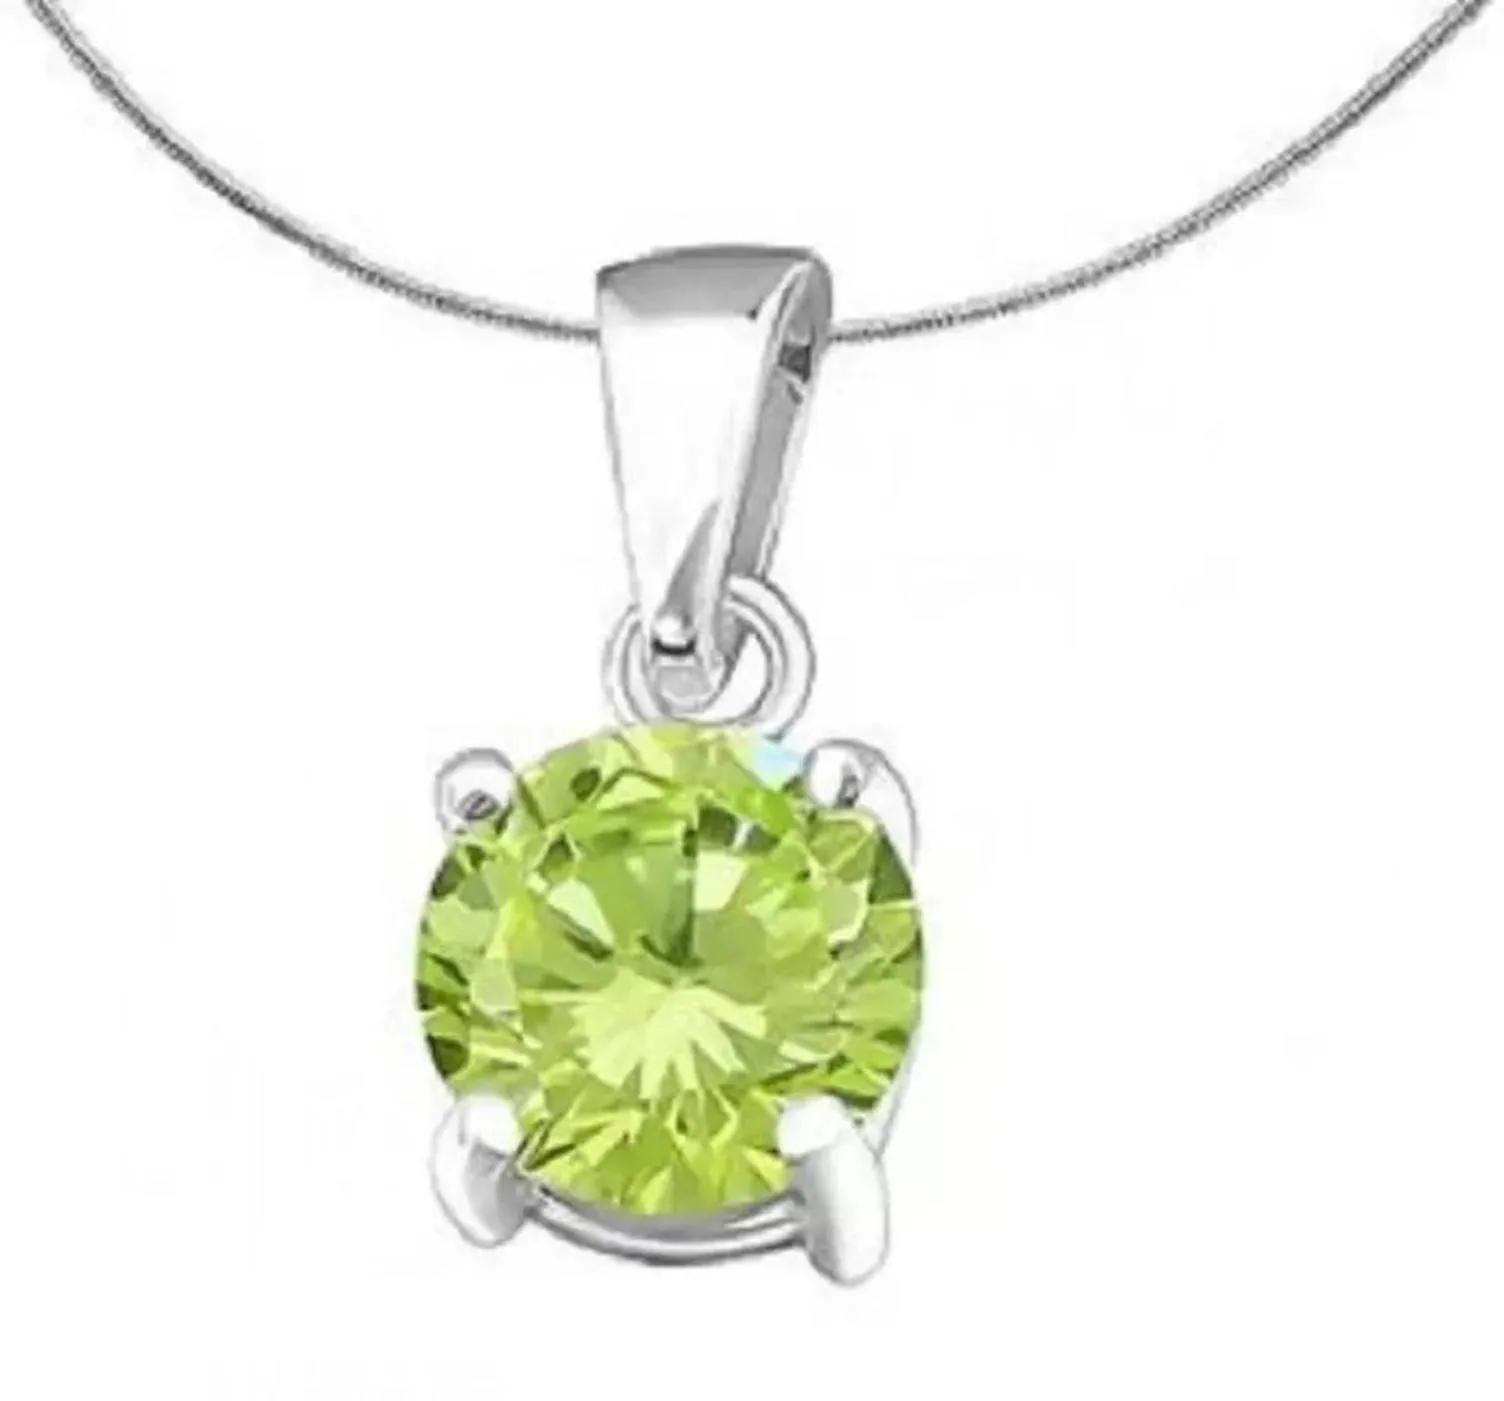
Chopra Gems Brass Peridot Pendant Without Chain Green (Men and Women) (Pendant_RSs82)
Type: Necklaces & Pendants
Brand: Chopra Gems & Jewellery
Price: Rs. 499
 Peridot was a very famous stone during ancient times.This stone is substitute of emerald. Peridots have magical and mystical properties associated with them. Some of its benefits areperidots increase strength and vitality in people.They have a calming effect on the wearer. They are also said to bring happiness and warmth in the lives of people.They increase strength in people and reduce anxiety.When used as a necklace, they become a protector against negative emotions.They are known to have healing effect on liver and gall bladder.They help people in understanding relationships and their values. Since this stone is related to happiness, love and truth, it instills a sense of truthfulness in people and makes them think in a rational way.This stone releases negativity and brings clarity in thoughts..
Features: Material - brass,Color green,Chain not included
Included: Peridot Pendant